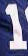
Number: 1